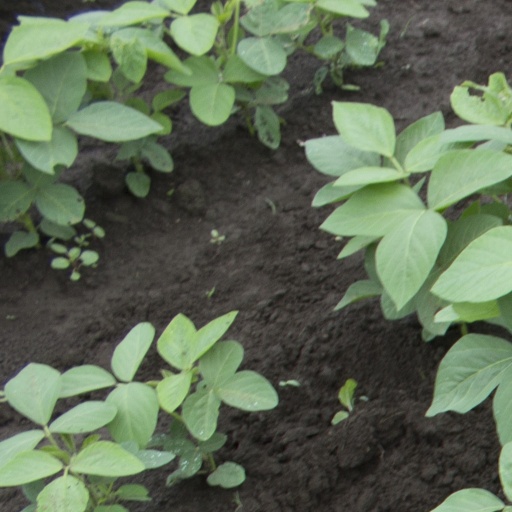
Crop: soybean